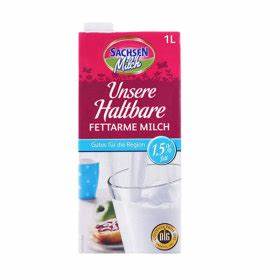
Label: cardboard